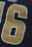
Number: 6